Great tit

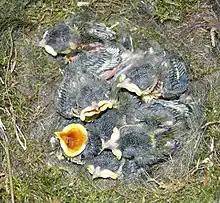
nest with seven chicks. These are covered with grey down, and have bright yellow gapes

Great tits are primarily insectivorous in the summer, feeding on insects and spiders which they capture by foliage gleaning. Their larger invertebrate prey include cockroaches, grasshoppers and crickets, lacewings, earwigs, bugs (Hemiptera), ants, flies (Diptera), caddisflies, beetles, scorpionflies, harvestmen, bees and wasps, snails and woodlice. During the breeding season, the tits prefer to feed protein-rich caterpillars to their young. A study published in 2007 found that great tits helped to reduce caterpillar damage in apple orchards by as much as 50%. Nestlings also undergo a period in their early development where they are fed a number of spiders, possibly for nutritional reasons. In autumn and winter, when insect prey becomes scarcer, great tits add berries and seeds to their diet. Seeds and fruit usually come from deciduous trees and shrubs, like for instance the seeds of beech and hazel. Where it is available they will readily take table scraps, peanuts and seeds from bird tables. In particularly severe winters they may consume 44% of their body weight in sunflower seeds. They often forage on the ground, particularly in years with high beech mast production. Great tits, along with other tits, will join winter mixed-species foraging flocks.